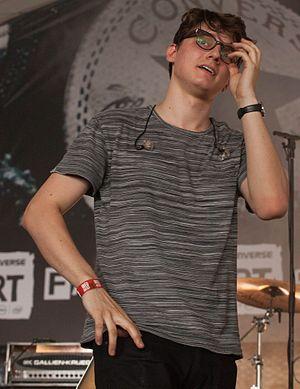
Elliot Moss est un auteur-compositeur-interprète, multi-instrumentiste, producteur et plasticien de New York.